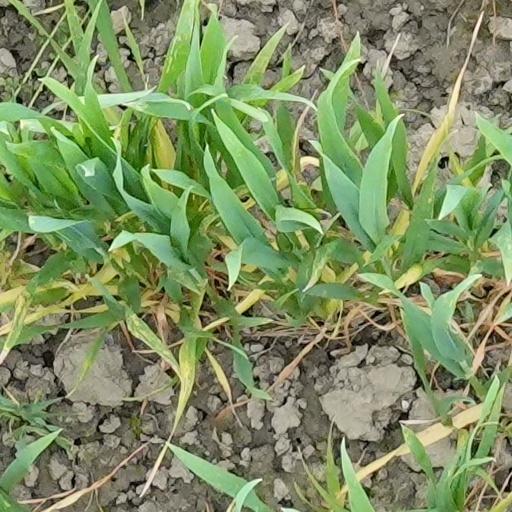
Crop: wheat